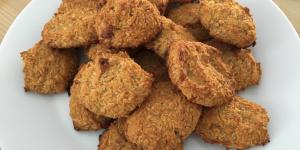
galletas paleo de coco